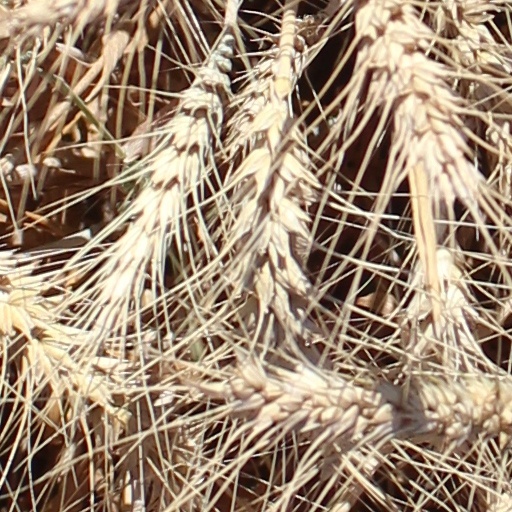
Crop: wheat